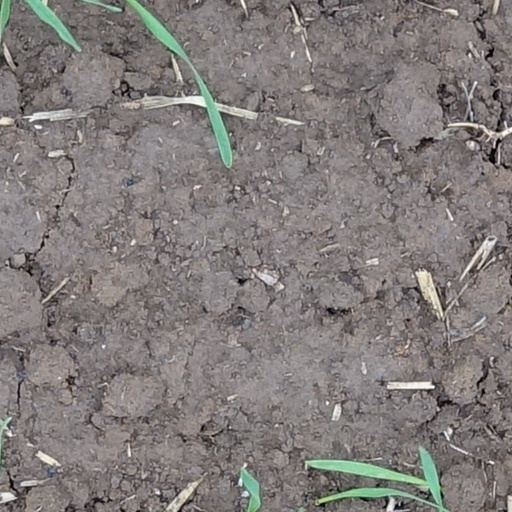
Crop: wheat